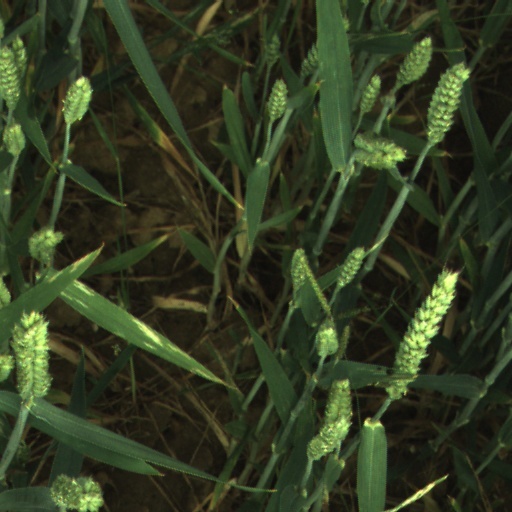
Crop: wheat